Oguni, Kumamoto

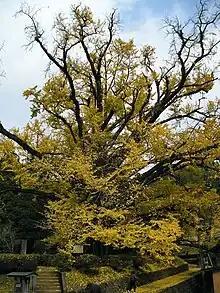
Ginkgo biloba in Shimonojō area

Oguni is located in the Kyushu Mountains in central Kyushu, at the northern end of Kumamoto Prefecture. The eastern, northern, and western parts of the town border Oita Prefecture. Approximately 80% of the town is forest, and approximately 75% of that forest is man-made cedar forest